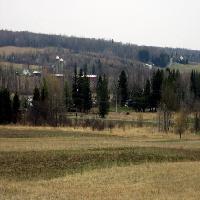
Weather: cloudy or overcast